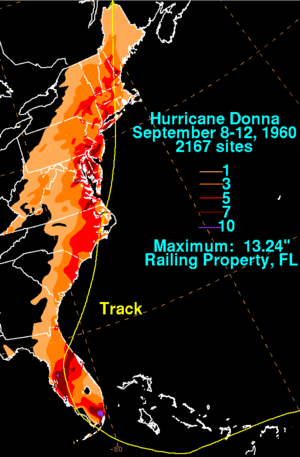
L’Ouragan Donna est un ouragan capverdien de catégorie 4 dans l'Échelle de Saffir-Simpson. Il se forma le 29 août 1960 près des îles du Cap-Vert, traversa l'Atlantique équatorial pour d’abord frapper les îles du Vent puis courba vers le nord pour atteindre la côte est des États-Unis et finalement devint post-tropical en traversant l’est du Canada le 14 septembre. Durant ses 17 jours de vie, Donna détient le record de longévité au niveau de catégorie 3 ou supérieur alors que du 2 au 11 septembre, ses vents soutenus atteignirent au moins 185 km/h.